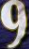
Number: 9